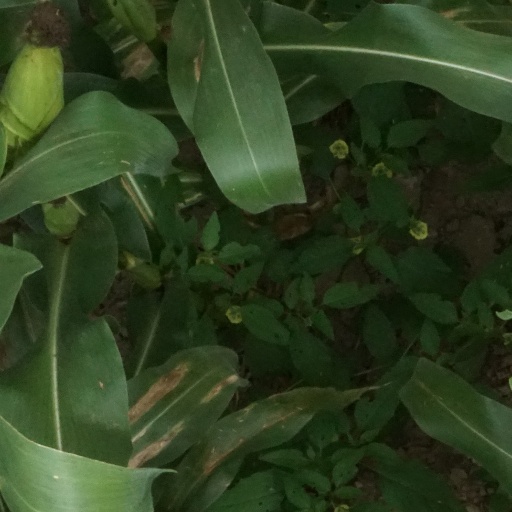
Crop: maize; corn